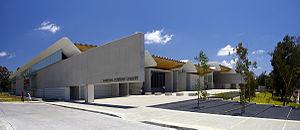
La National Portrait Gallery of Australia est un musée situé à Canberra, la capitale fédérale de l'Australie et qui expose une collection de portraits d'australiens éminents ou à qui la vie a fait jouer un rôle particulier et qui susciteront à long terme l'intérêt public.